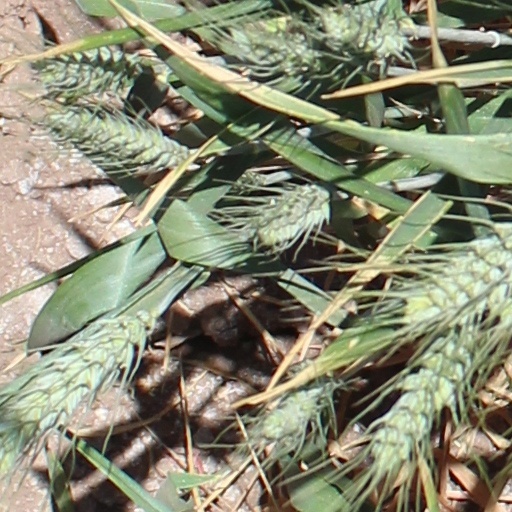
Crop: wheat